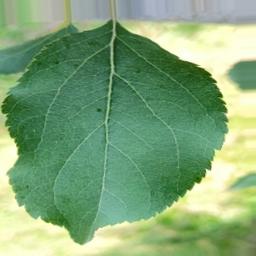
Label: Healthy